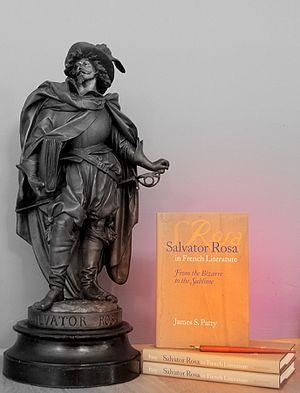
Statue de Salvator Rosa par Carrier Belleuse 1860 Livre de James Patty 2004
Salvator Rosa est un poète satirique, acteur, musicien, graveur et peintre italien né le 22 juillet 1615 à l'Arenella, un quartier de Naples, et mort le 15 mars 1673 à Rome.